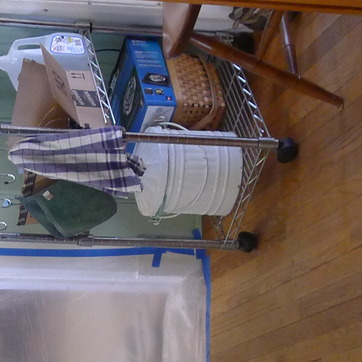
Material: plastic